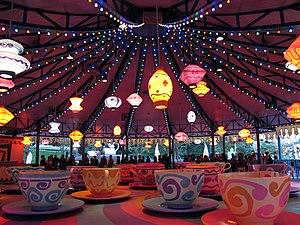
Hong Kong Disneyland
Mad Hatter's Tea Cups ou Mad Tea Party est une célèbre attraction des parcs Disney.